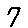
Label: 7